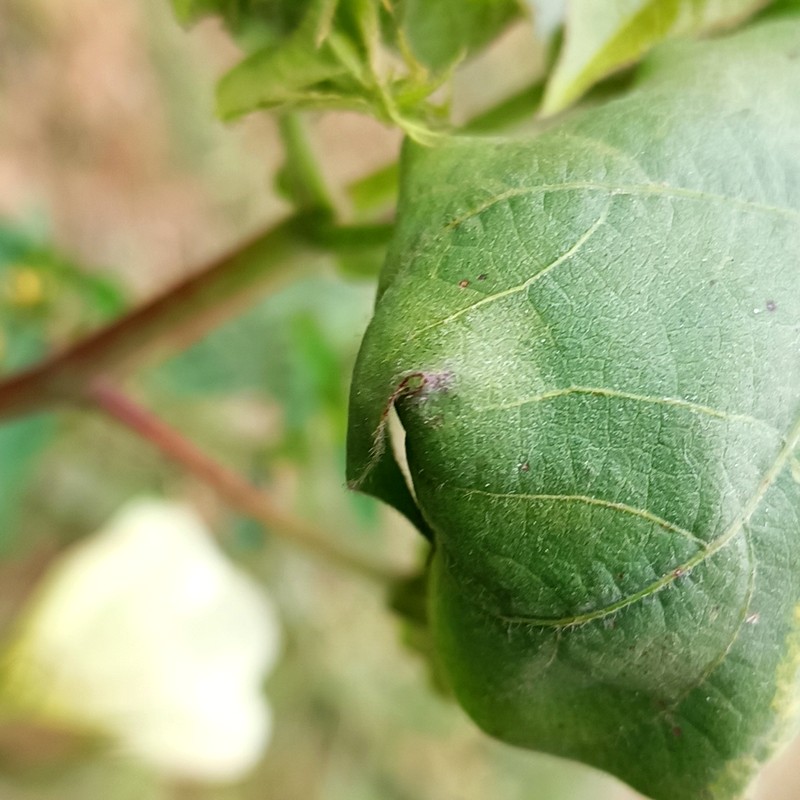
Label: Curl Virus